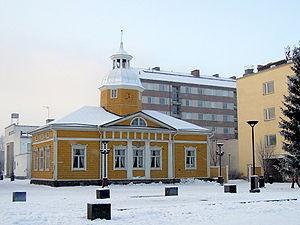
Kajaani, aussi appelé Cajanebourg en français, est ville du centre-est de la Finlande, est la capitale de la région du Kainuu et la deuxième ville de la province d'Oulu.
Cet article donne une liste non exhaustive de bâtiments historiques ayant servi de mairie ou d'hôtel de ville en Finlande:
La Mairie de Kajaani est un bâtiment situé à Kajaani en Finlande.